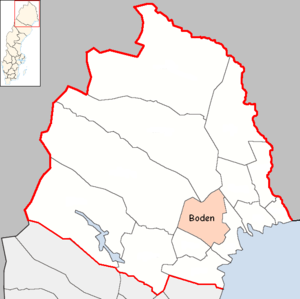
La commune de Boden est une commune suédoise du comté de Norrbotten. 28 277 personnes y vivent. Son siège se situe à Boden.